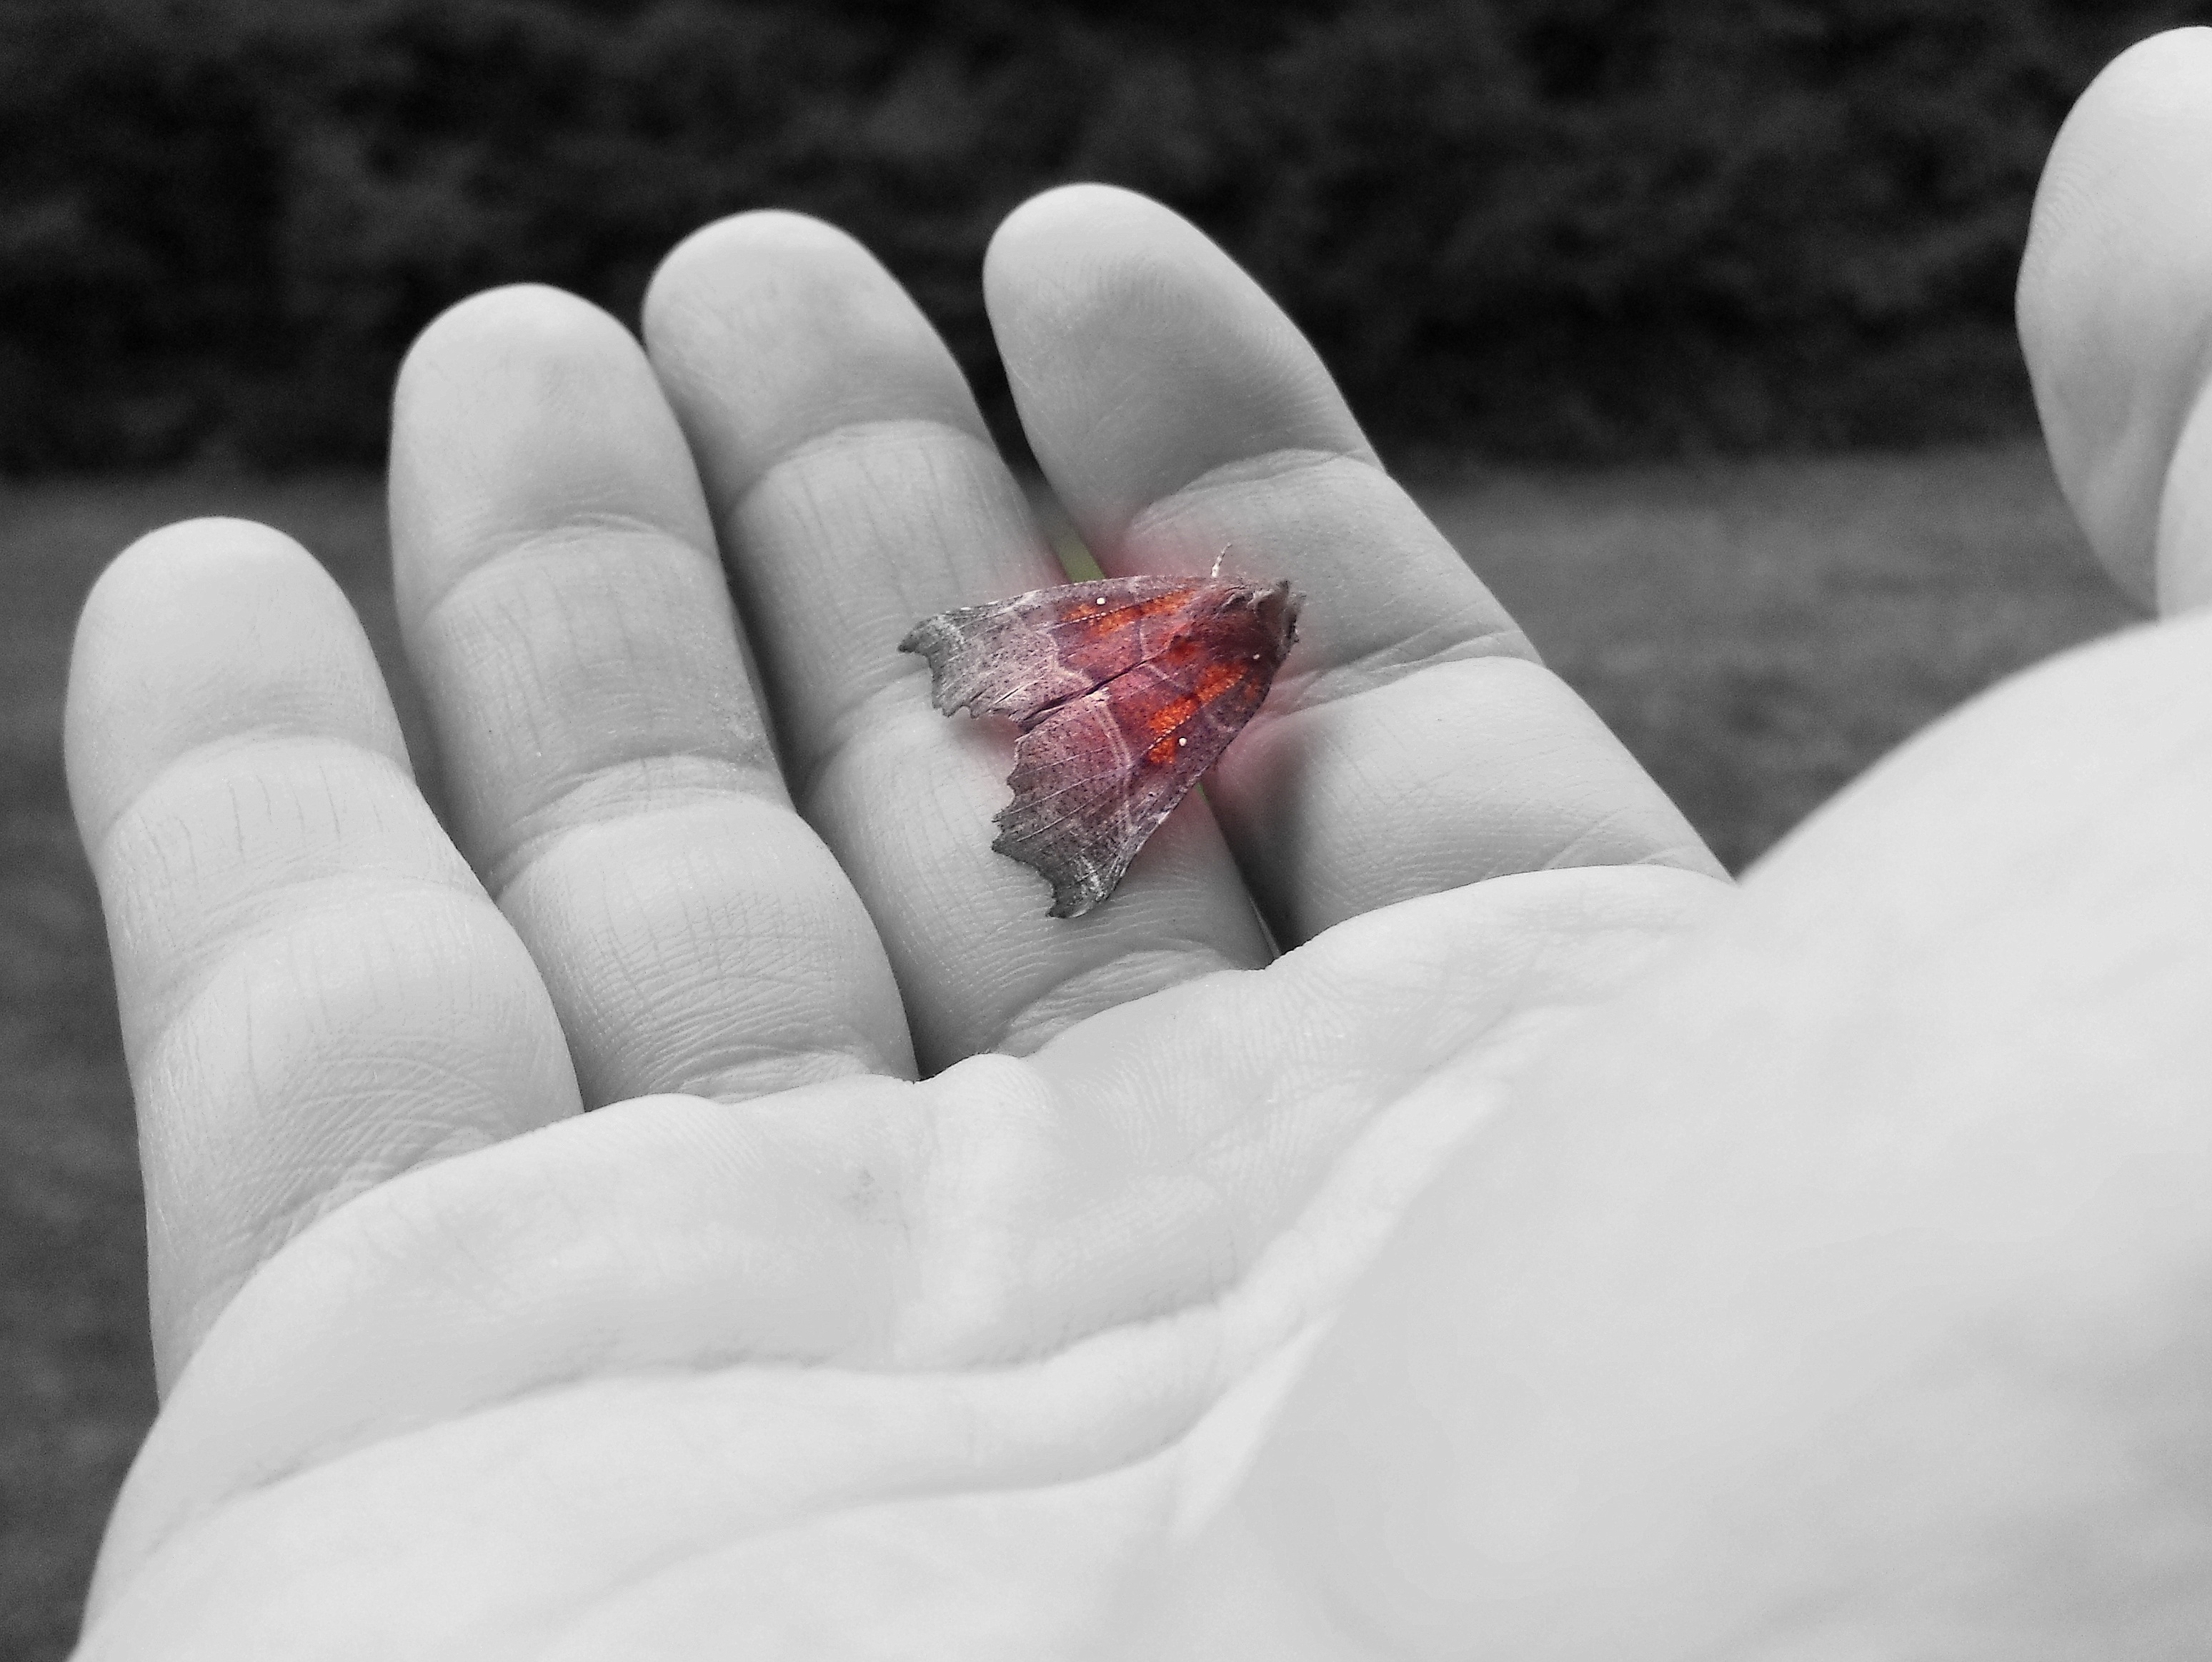
hand, black and white, white, photography, flower, petal, leg, love, finger, red, child, care, moth, butterfly, black, monochrome, close up, photograph, skin, organ, emotion, sense, monochrome photography